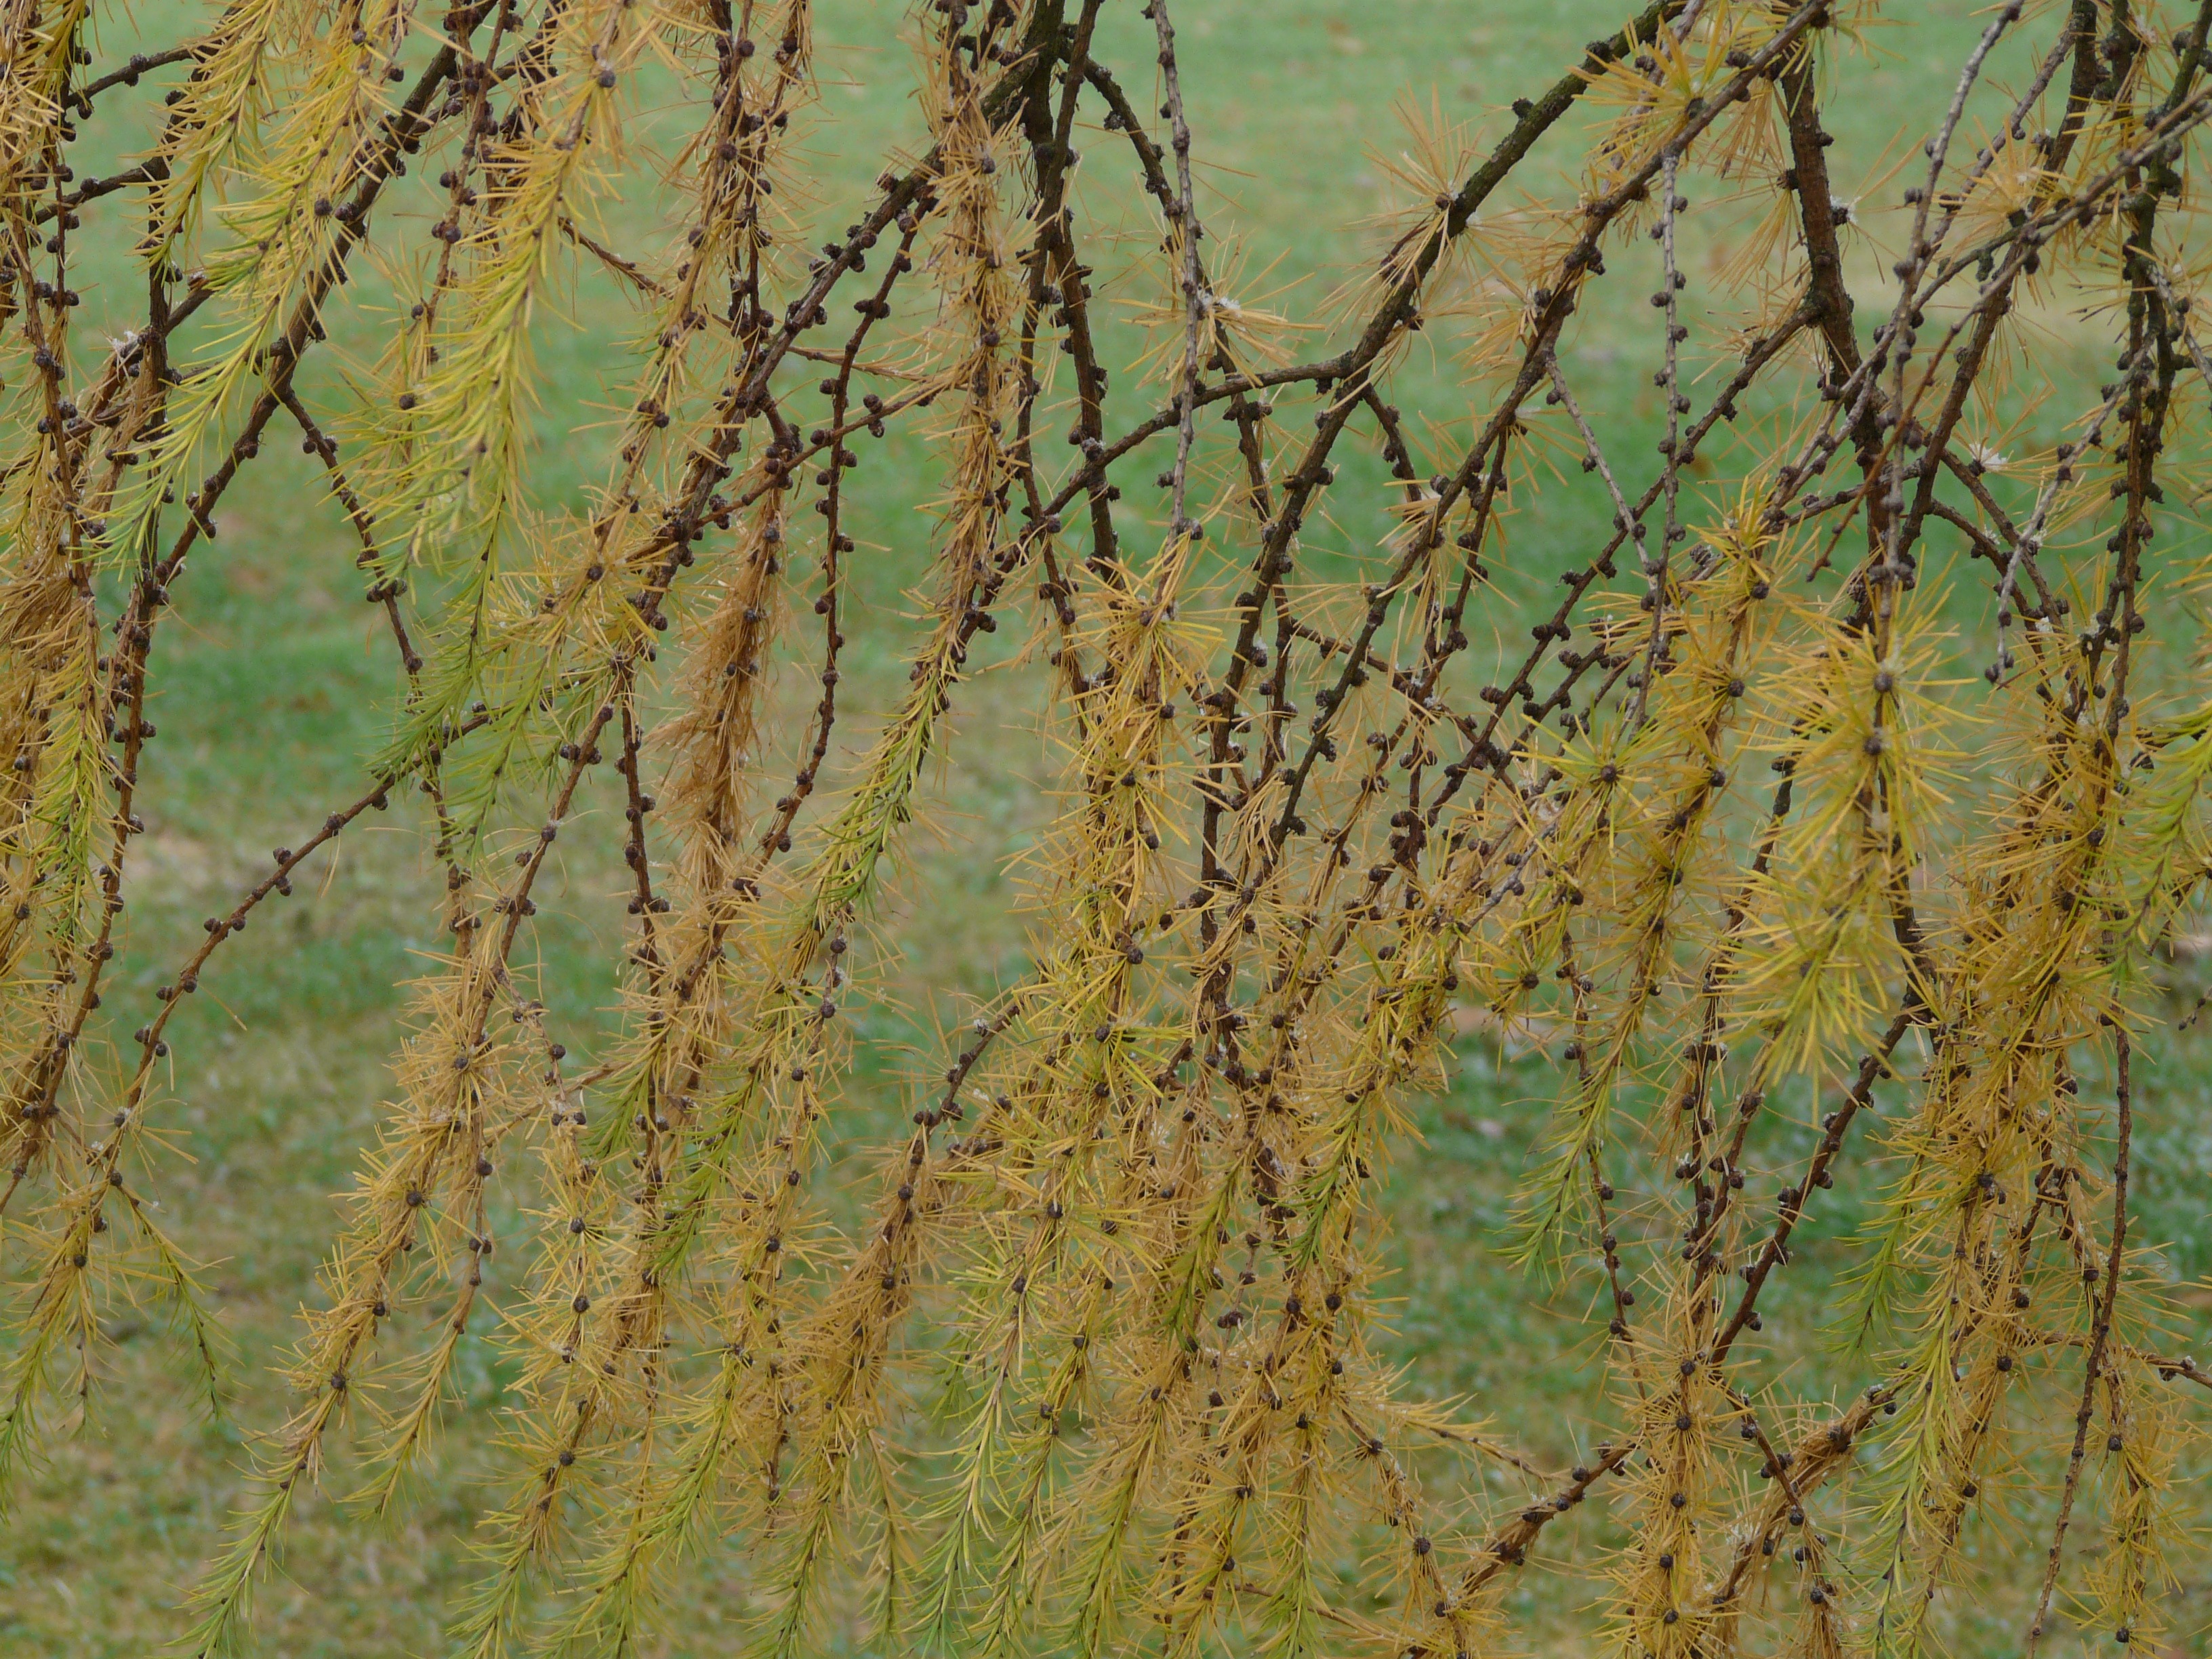
tree, branch, winter, plant, leaf, trunk, green, birch, soil, deciduous, western, larix, ecosystem, pine greenhouse, flowering plant, plant stem, woody plant, land plant, larix kaempferi, japanese larch